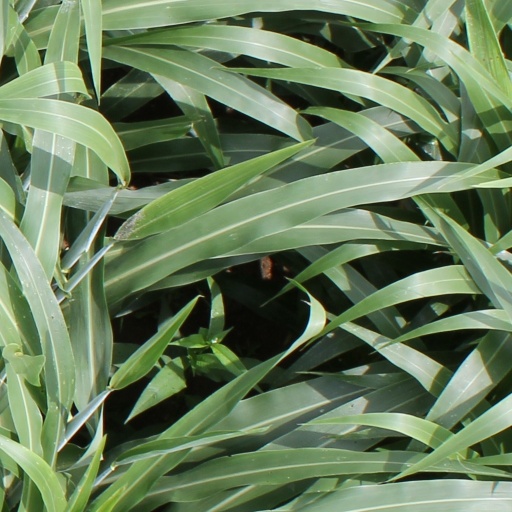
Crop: sorghum